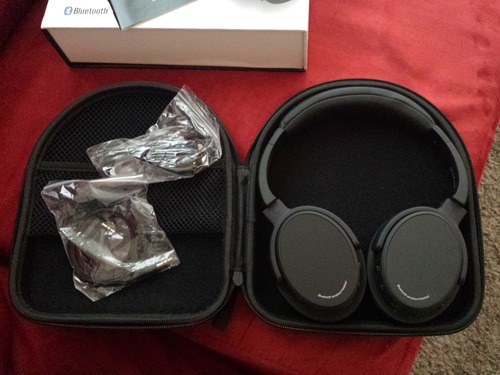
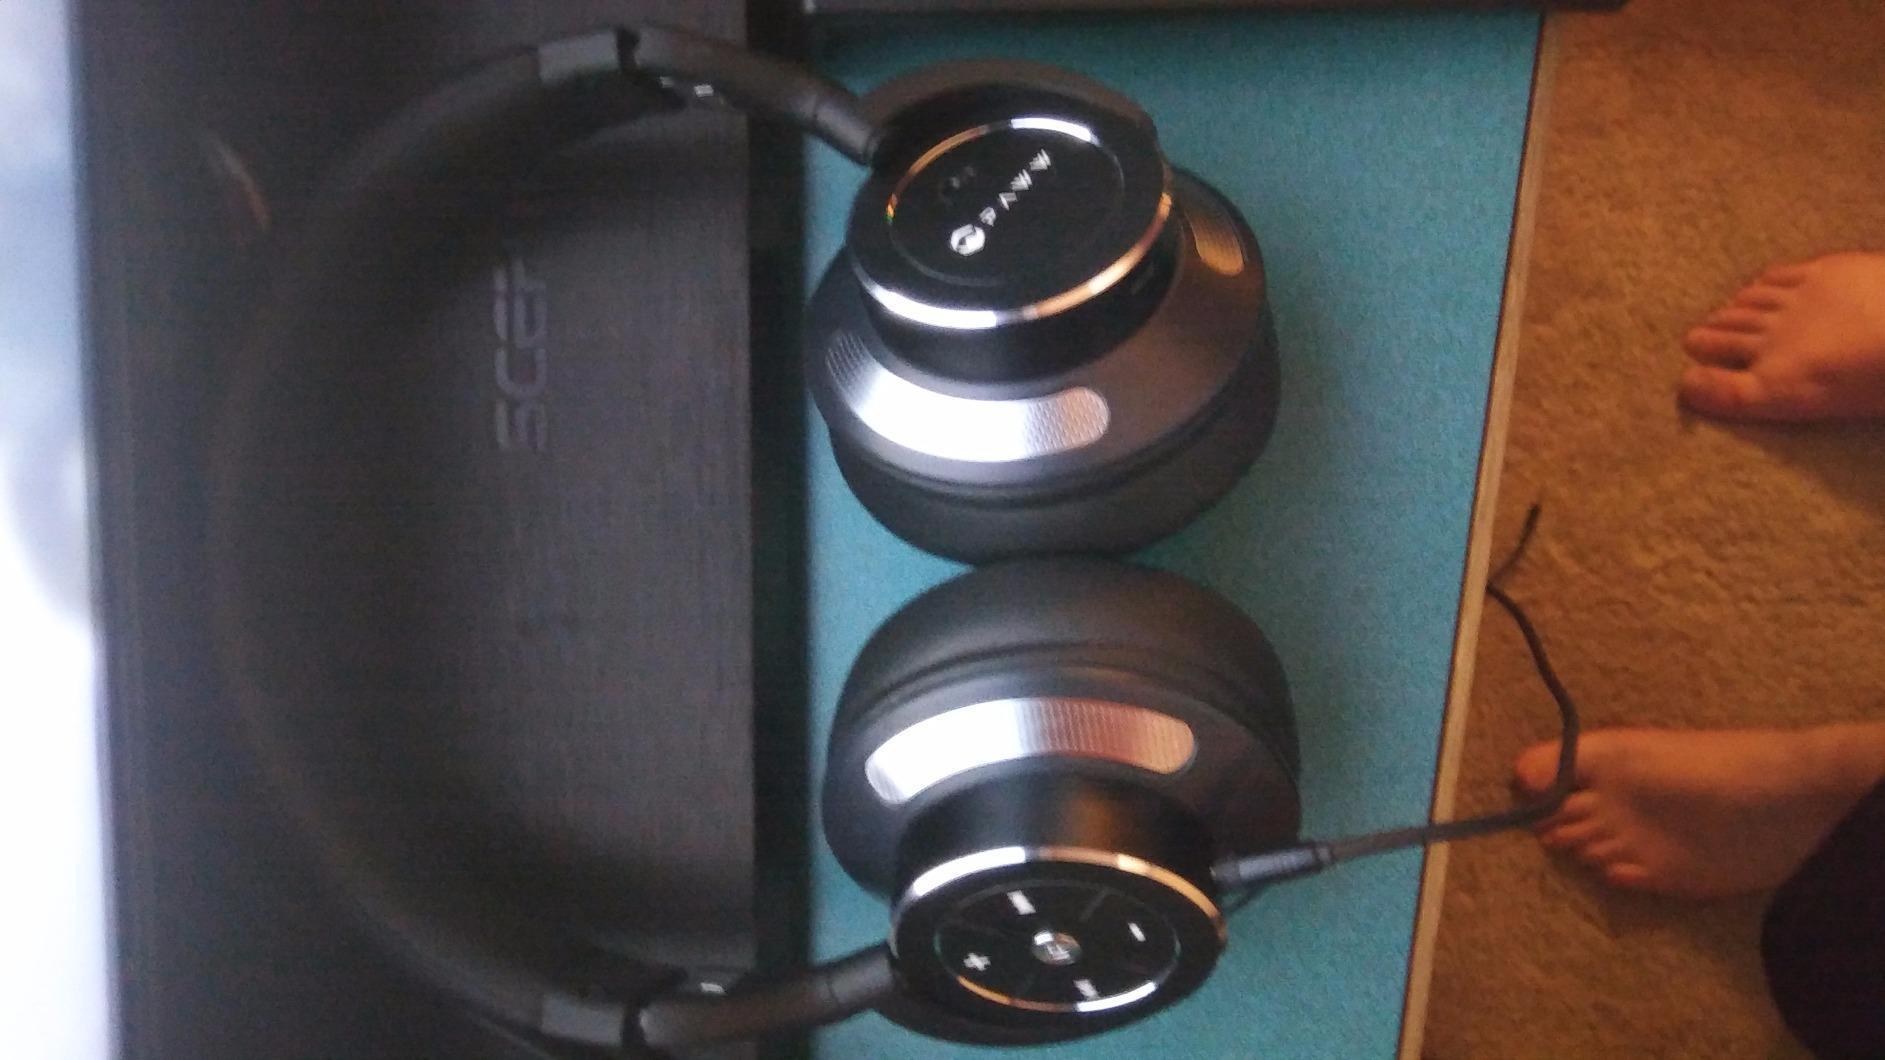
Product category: headphones
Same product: no